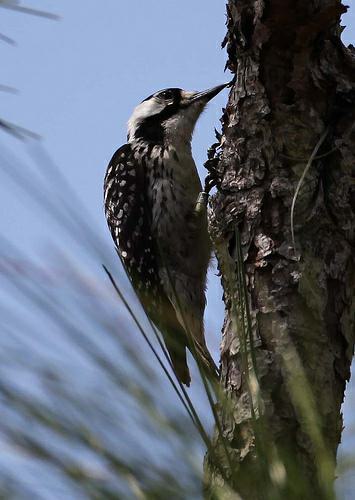
A photo of a red cockaded woodpecker